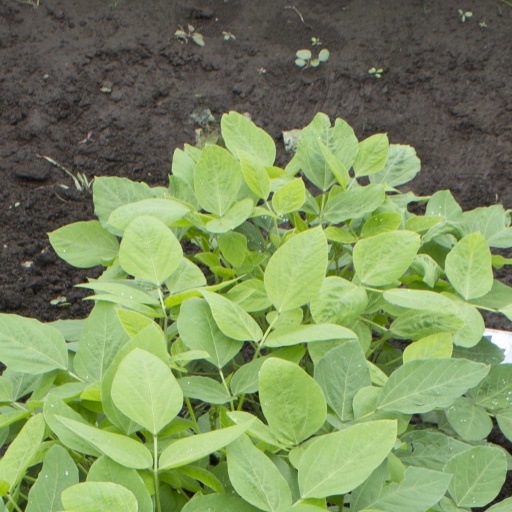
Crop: soybean